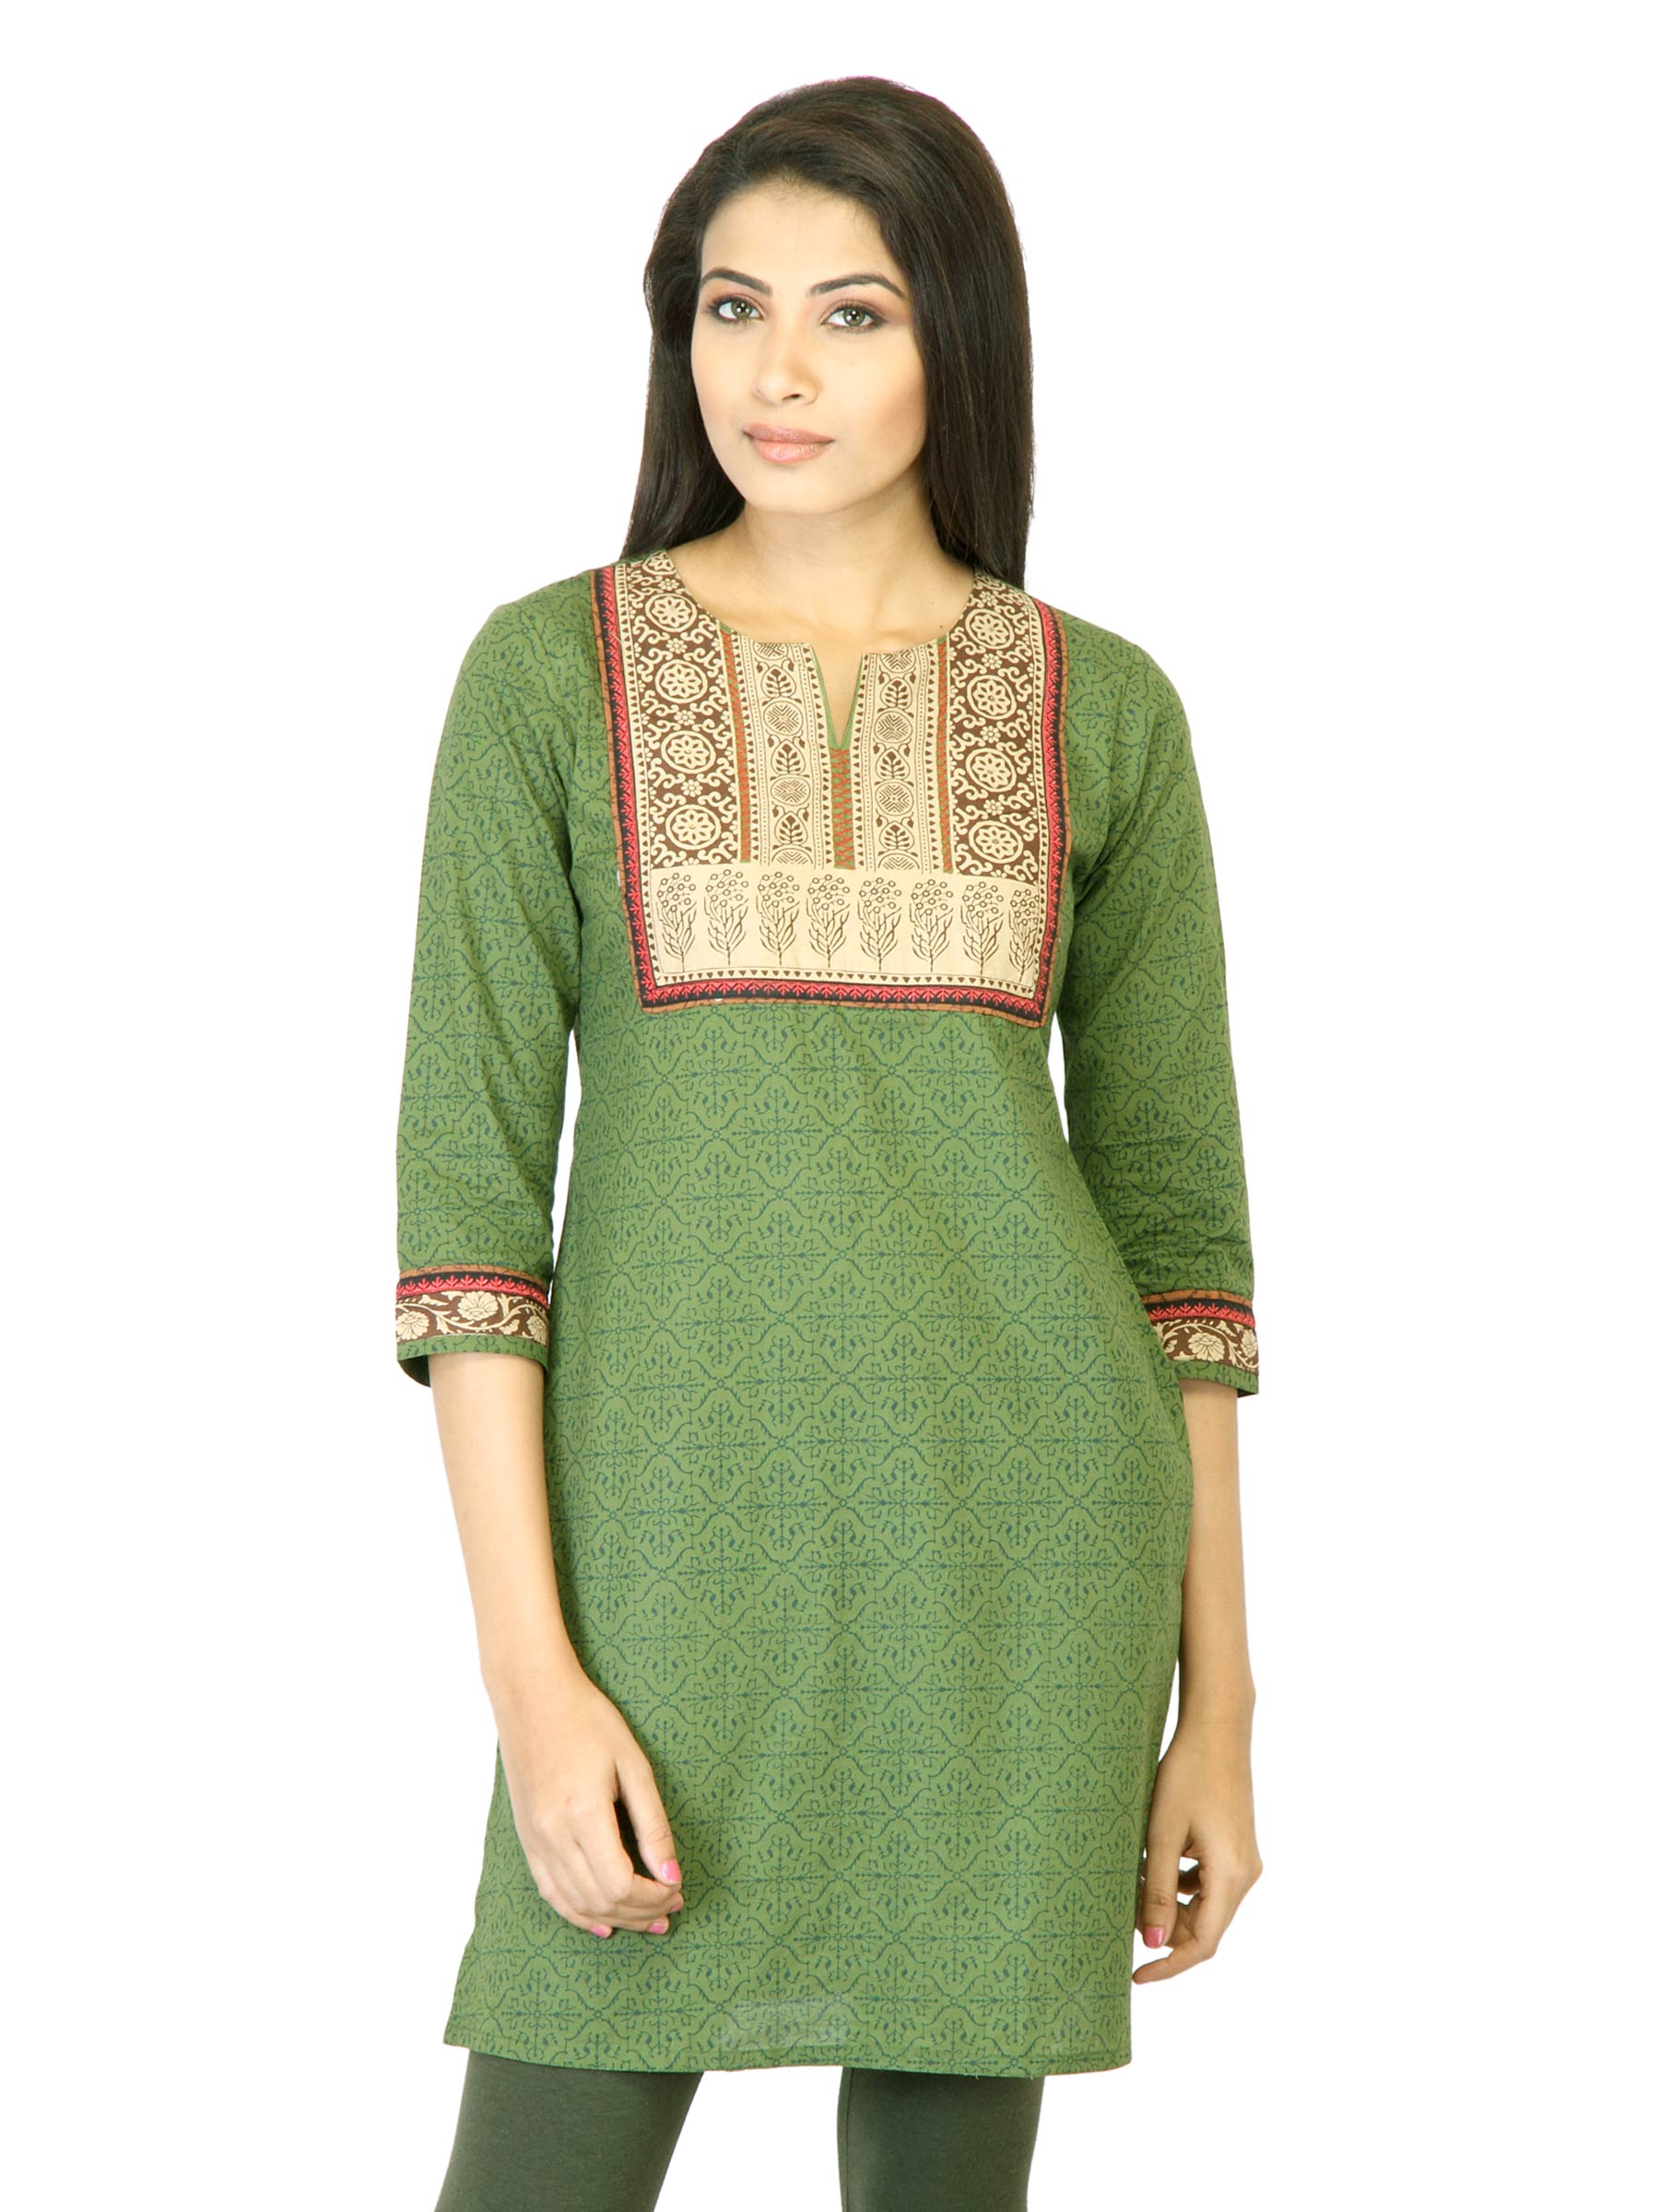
Mother Earth Women Green Printed Kurta
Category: Apparel / Topwear / Kurtas
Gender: Women
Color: Green
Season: Fall 2011
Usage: Ethnic